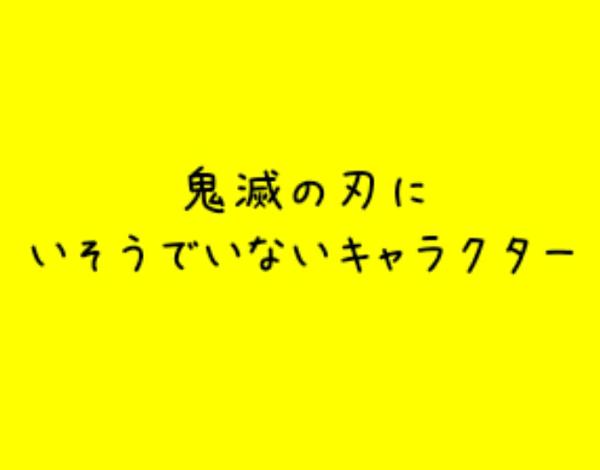
回答: 鬼越トマホーク